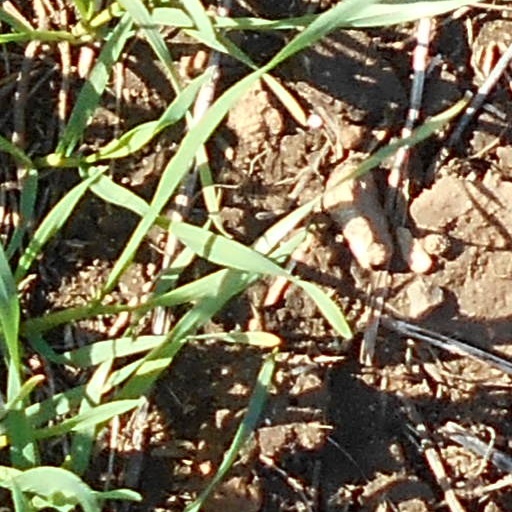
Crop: wheat